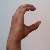
The image shows a hand gesture representing the letter 'C' in Indian Sign Language.